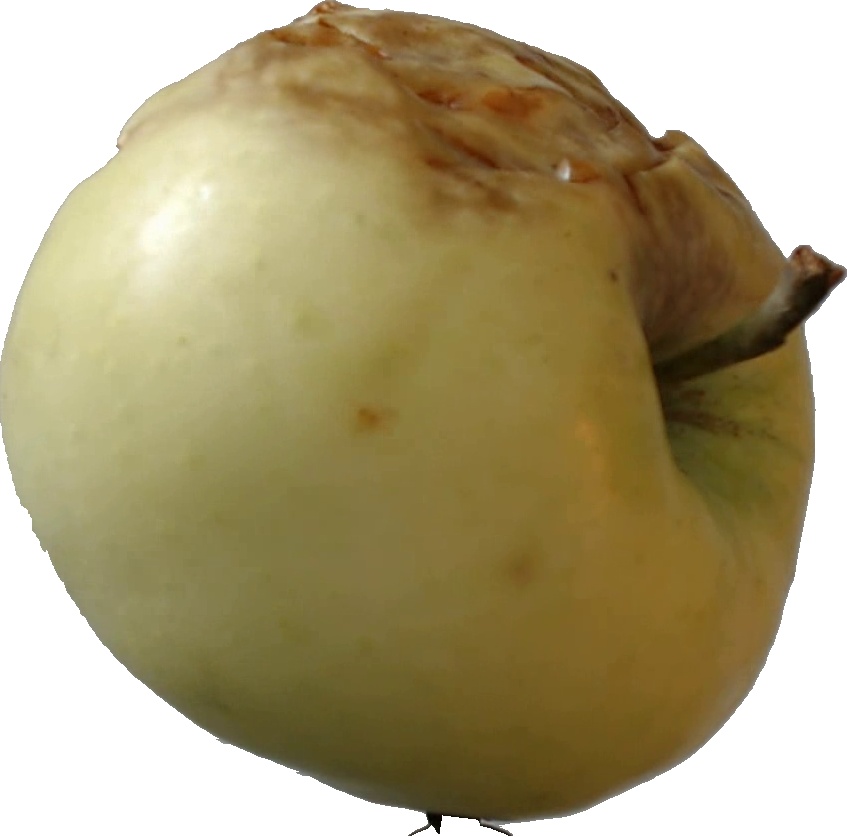
Label: apple_hit_1